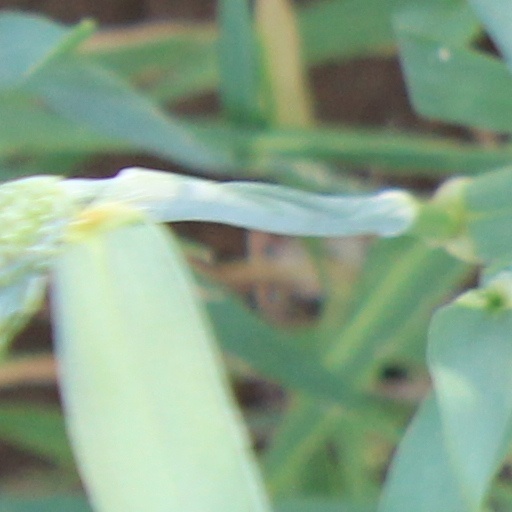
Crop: wheat